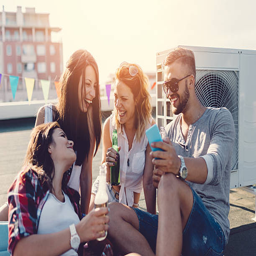
group of friends drinking on the rooftop